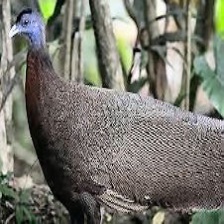
Species: GREAT ARGUS
Scientific name: ARGUSIANUS ARGU